David Robertson (baseball)

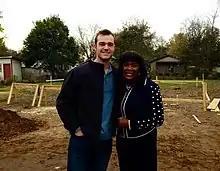
Robertson and U.S. Rep. Terri Sewell at a Habitat for Humanity project in Tuscaloosa, Alabama, in 2013

His brother, Connor, played in MLB for the Oakland Athletics and the Arizona Diamondbacks.